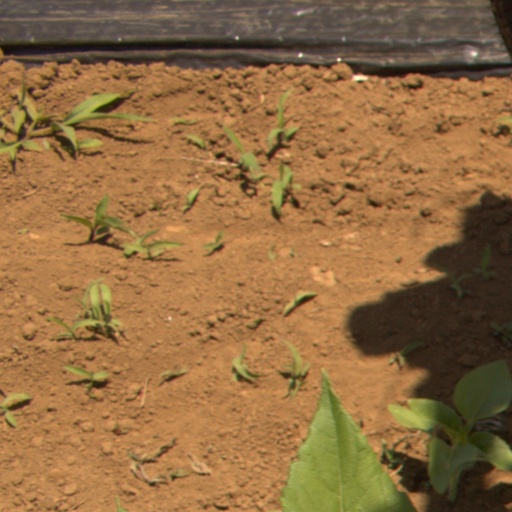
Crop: Jerusalem artichoke